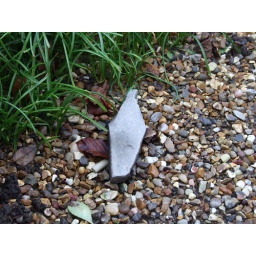
Grandma would have chuckled. She liked her omens. The stone lives in my desk drawer